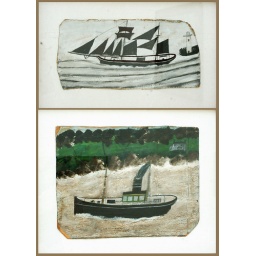
Schooner in full sail near a light house 1925-28 - Alfred Wallis